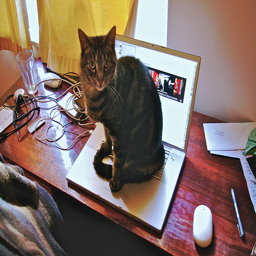
A cat sitting on top of an open laptop computer.
A striped cat sitting on top of a  laptop
A cat is sitting on the keyboard of a laptop.
A cat that is sitting on top of a lap top.
A cat is sitting on an open laptop.